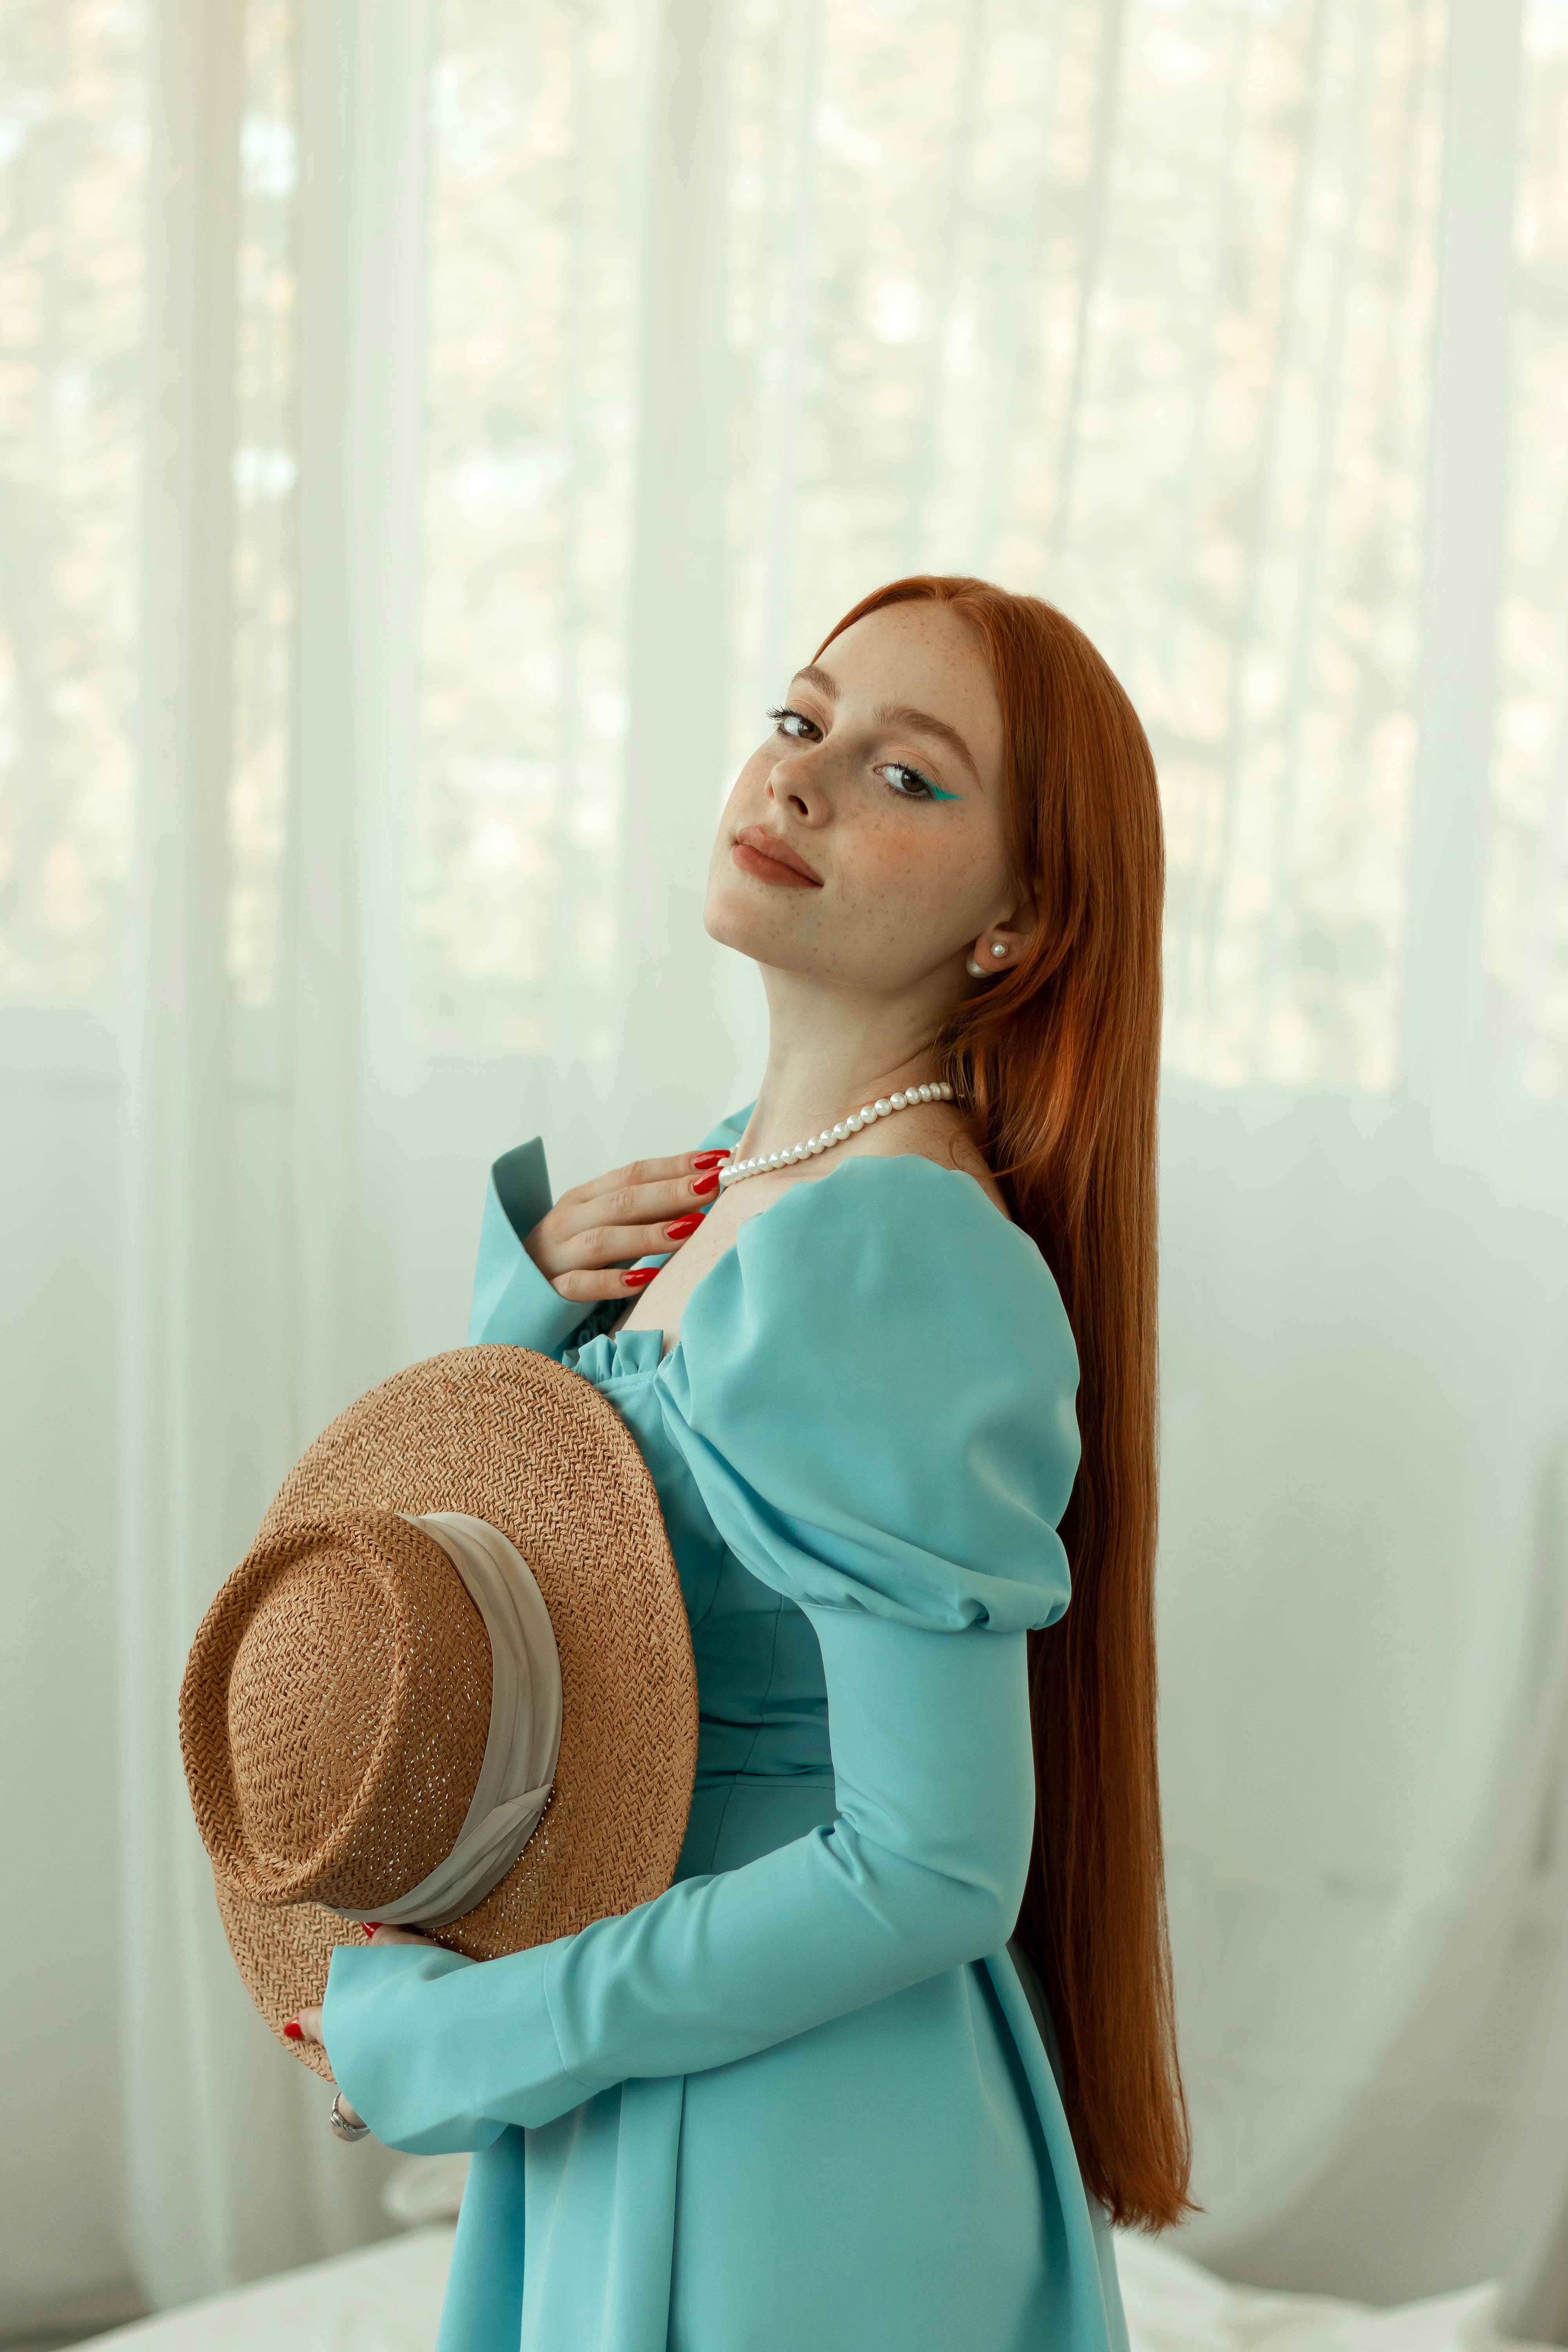
woman, joint, outerwear, shoulder, arm, doll, azure, toy, neck, eyelash, textile, sleeve, standing, waist, wig, fashion design, art, trunk, electric blue, pattern, formal wear, peach, abdomen, brown hair, fashion accessory, child, barbie, sitting, gown, room, stuffed toy, figurine, plastic, costume, hair coloring, photo shoot